Sid Ryan

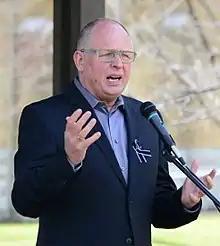
Ryan in 2015

Patrick Cyril "Sid" Ryan (born 1952) is a Canadian labour union leader and politician.